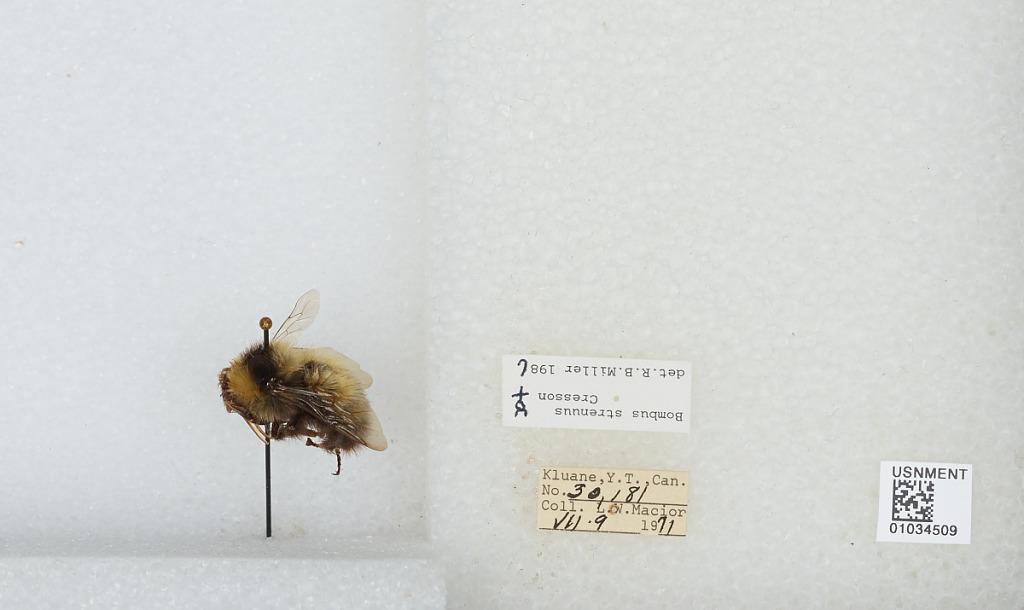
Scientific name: Bombus (Alpinobombus) neoboreus Sladen
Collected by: L. Macior
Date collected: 1971-7-9
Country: Canada
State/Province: Yukon Territory
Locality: Kluane
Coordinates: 60.75, -139.5
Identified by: Miller, R. B.